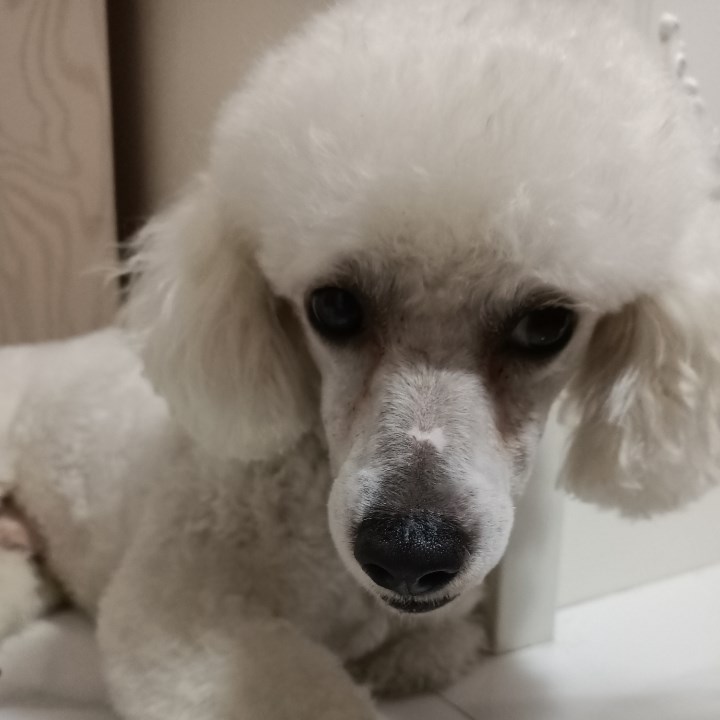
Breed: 3083-n000117-Bichon_Frise